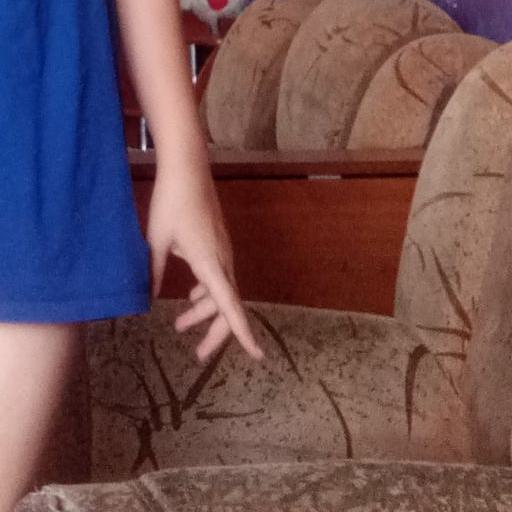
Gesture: no_gesture